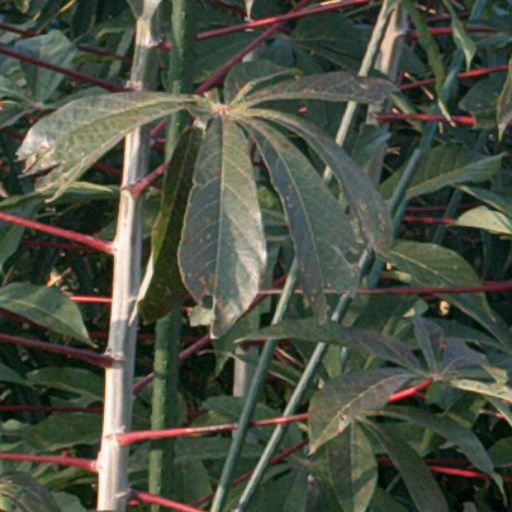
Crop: cassava